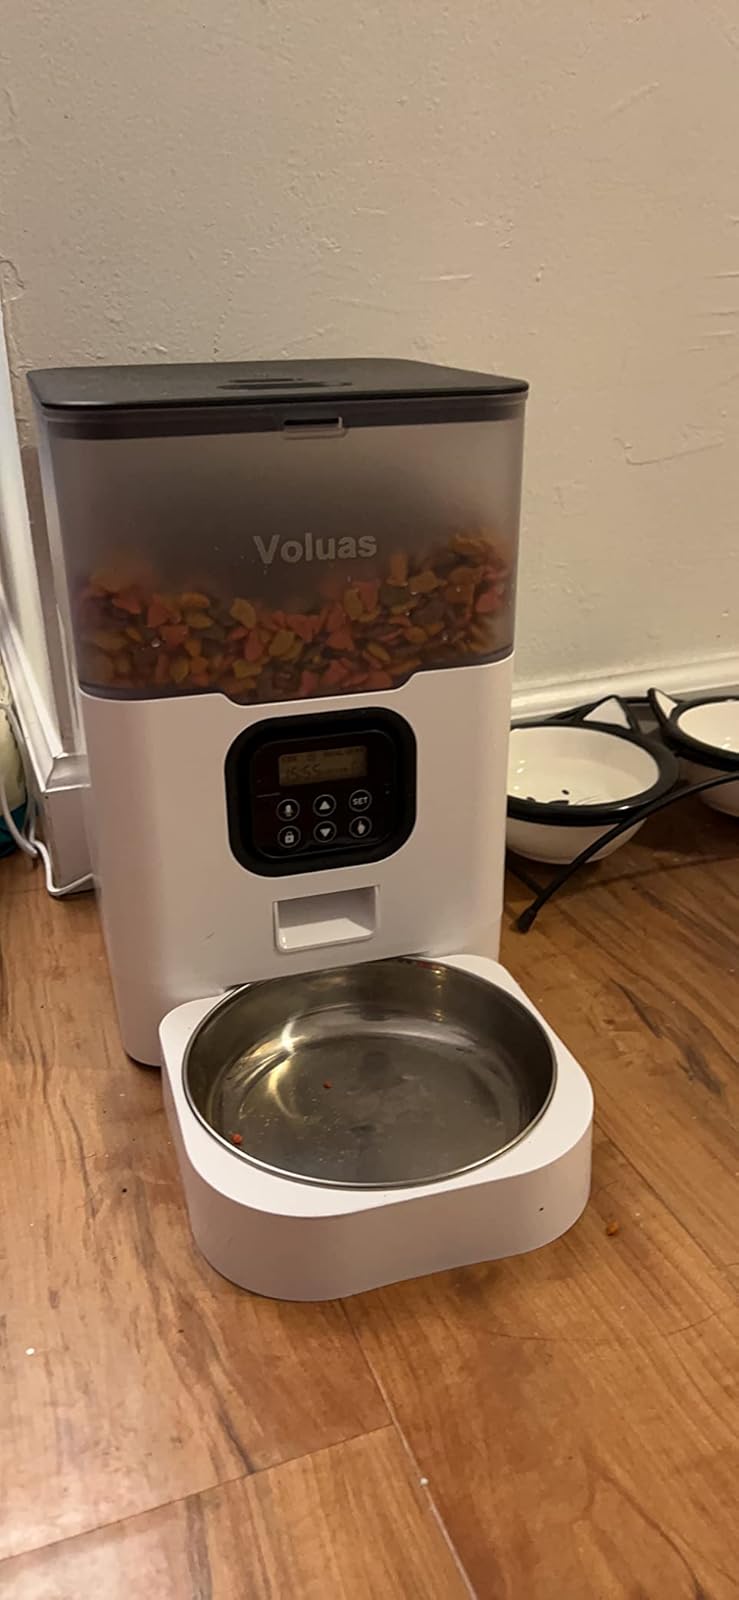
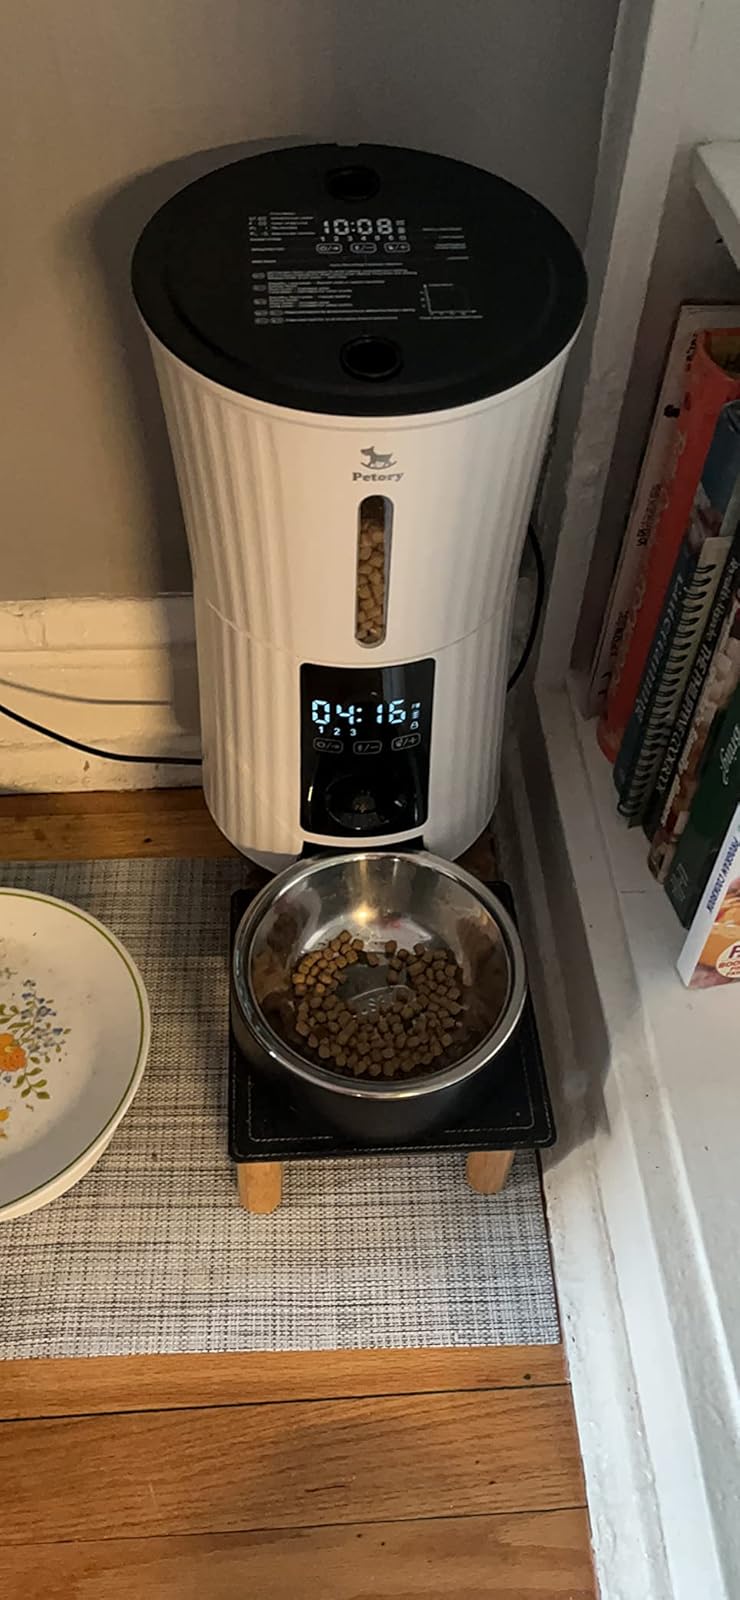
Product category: items_feeder
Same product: no